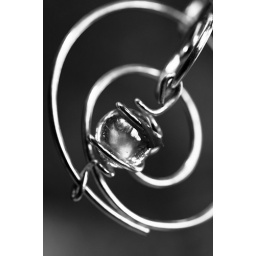
Copper spiral in my bird tree